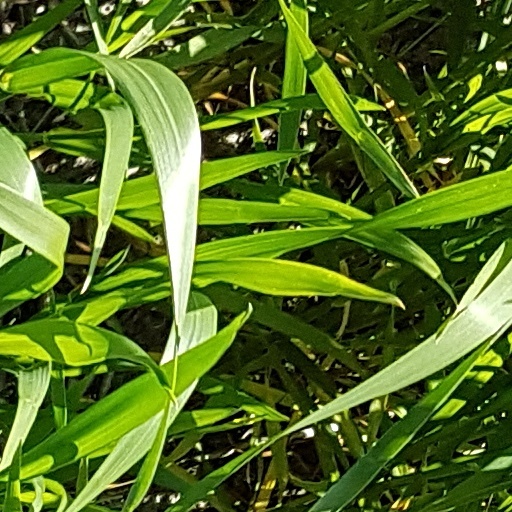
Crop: wheat